Phou Xang He National Protected Area

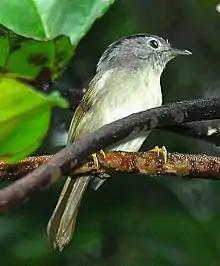
Mountain fulvetta

Bird life includes the threatened red-collared woodpecker. Other less vulnerable species include ratchet-tailed treepie and mountain fulvetta.